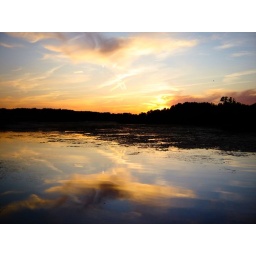
Thought the mirror image effect in the lake was pretty cool - especially with something so intense as a sunset.